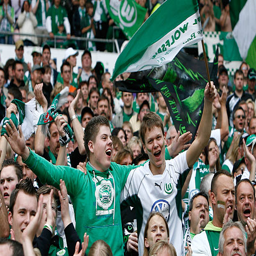
supporters celebrate during the match .